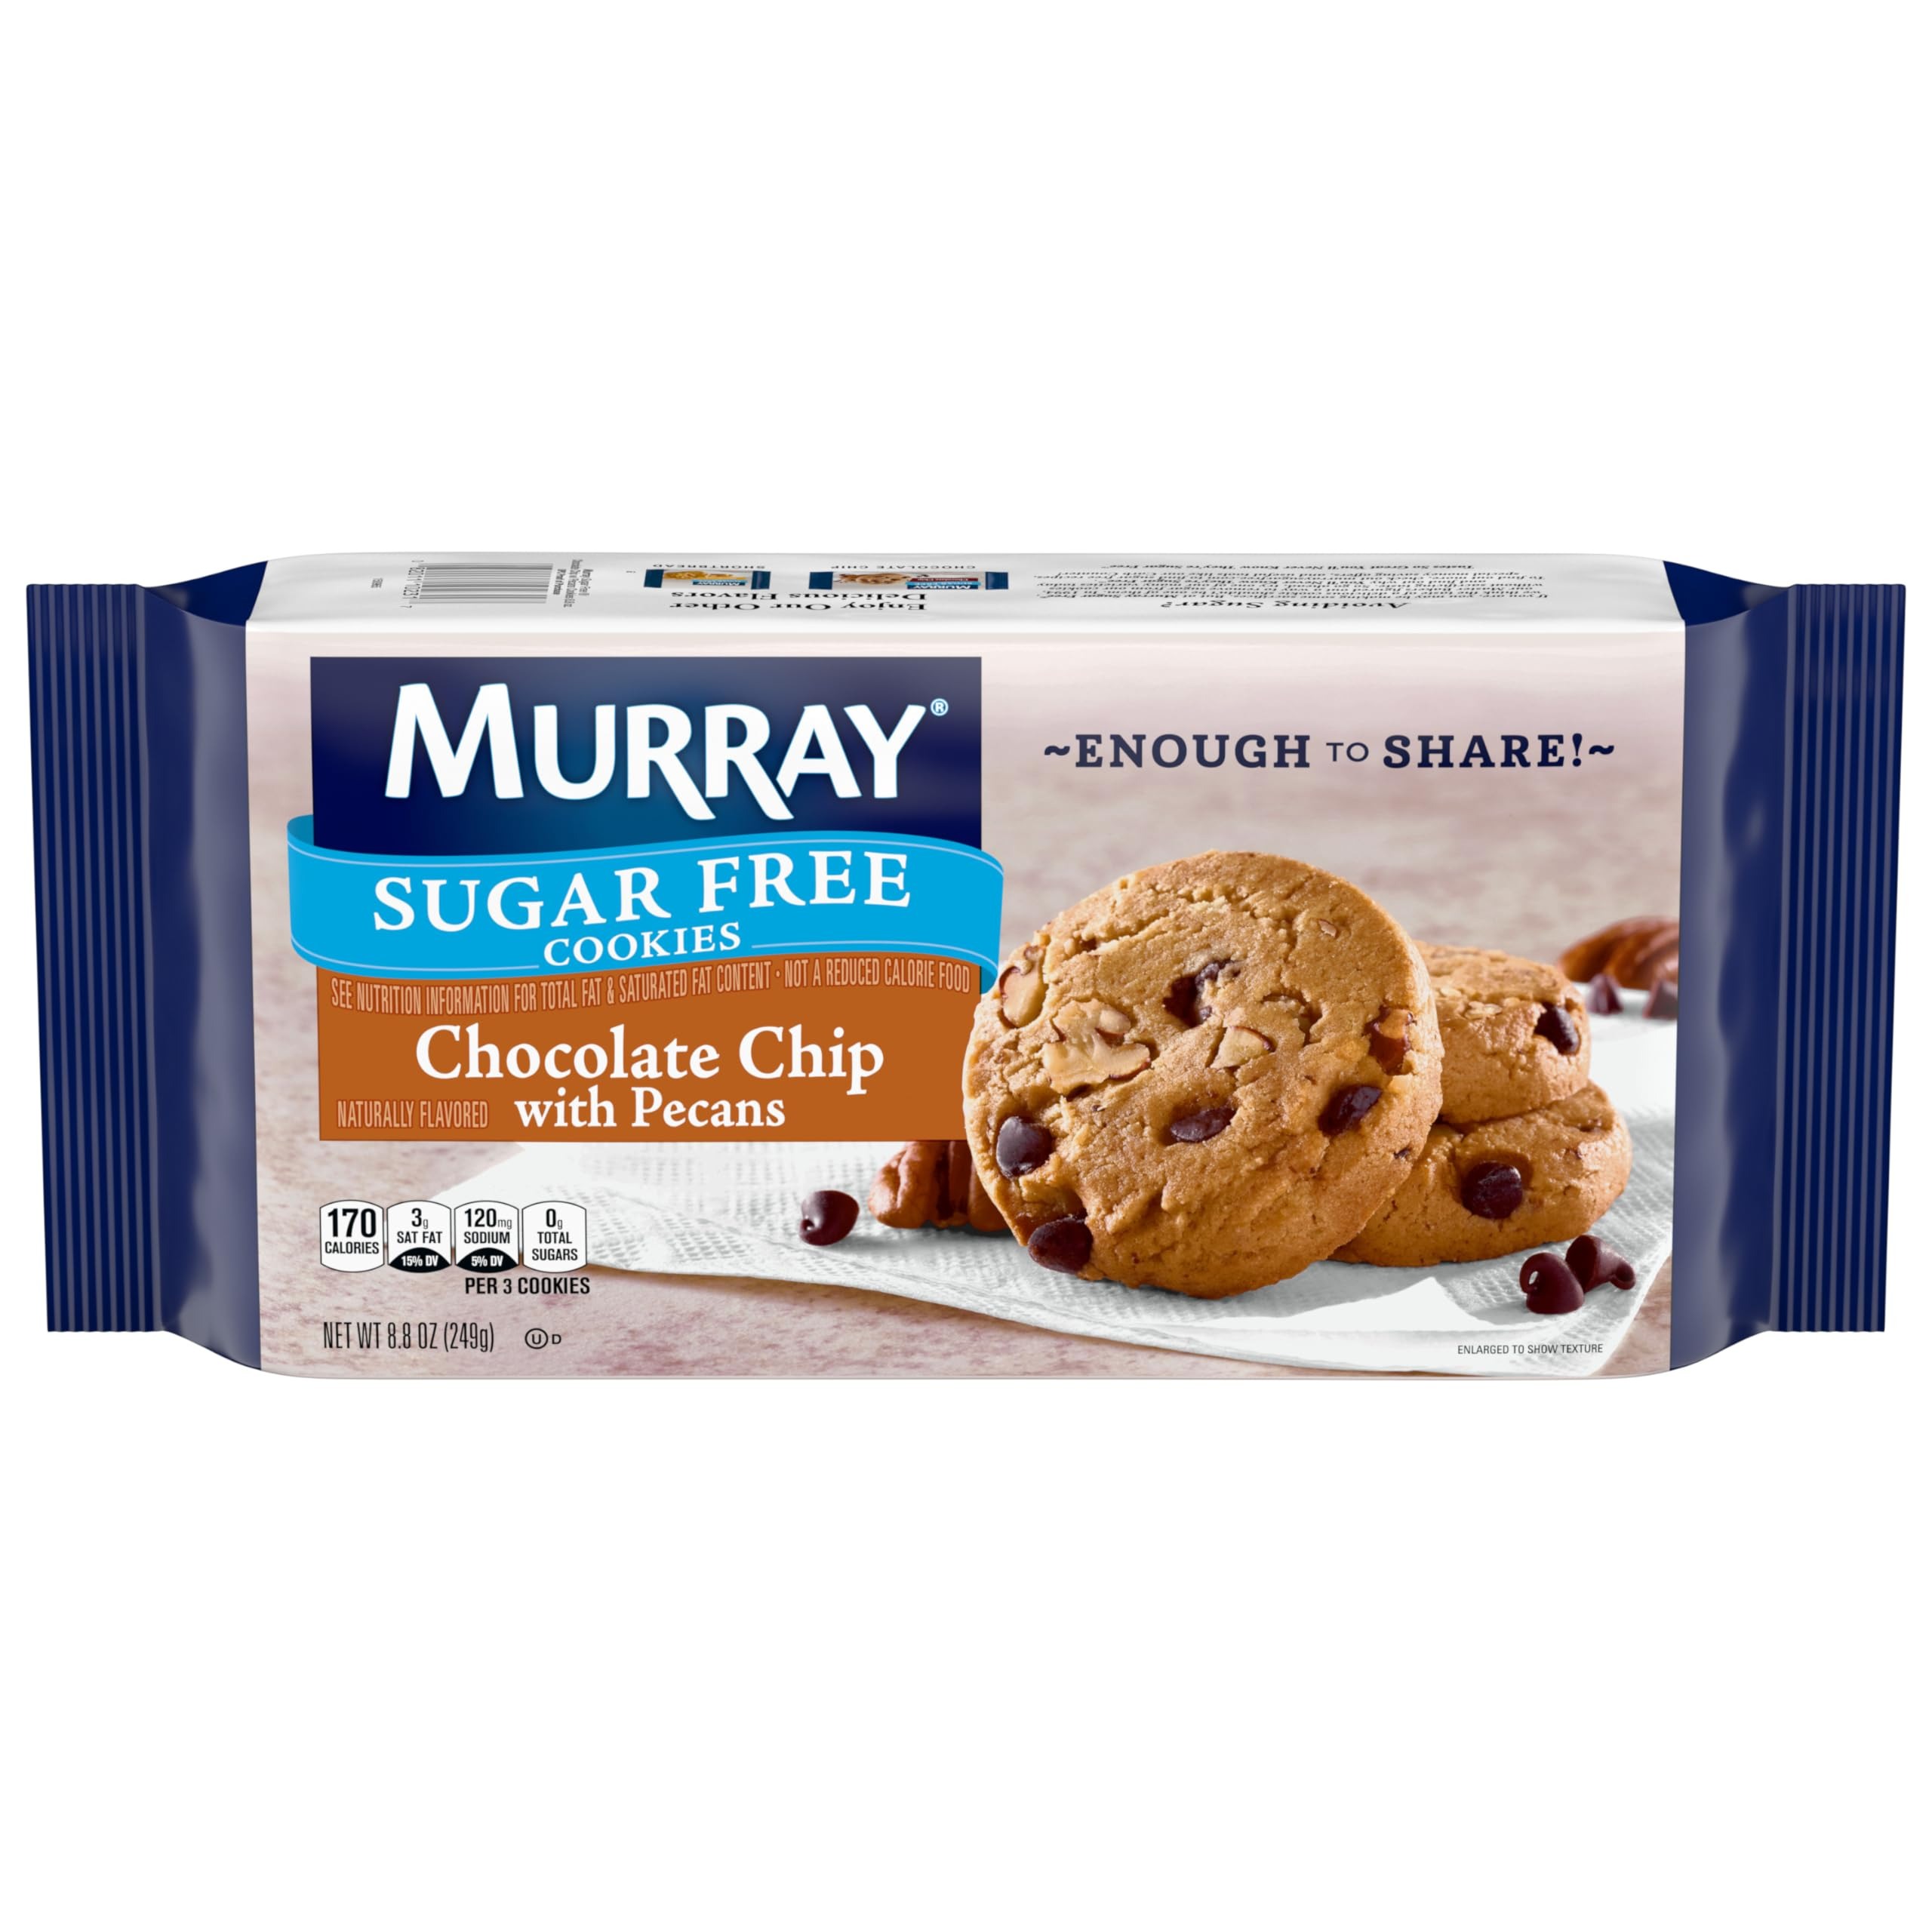
Item Name: Murray Sugar Free Cookies, Chocolate Chip with Pecans, 8.8 Oz, Pack of 12
Bullet Point 1: A deliciously sweet chocolate chip and pecan cookie that kicks the sugar to the curb without sacrificing flavor
Bullet Point 2: Crisp yet tender and with a perfect amount of crumble, these cookies are bursting with the flavor of chocolatey chips, pecans, and buttery taste
Bullet Point 3: Baked with care and made with delicious ingredients; Made with chocolate flavored chips and pecans; Sugar Free (not a reduced calorie food), Made with chocolatey chips; Kosher Dairy
Bullet Point 4: A travel-ready food; Makes a tasty snack at work, afternoon pick-me-up at school or late-night treat; Stow in lunchboxes, totes, and backpacks
Bullet Point 5: Includes 12, 8.8-ounce tray of ready-to-eat Murray Sugar Free Chocolate Chip with Pecans Cookies; Packaged for convenience, freshness, and great taste
Value: 105.6
Unit: Ounce

Price: 5.02